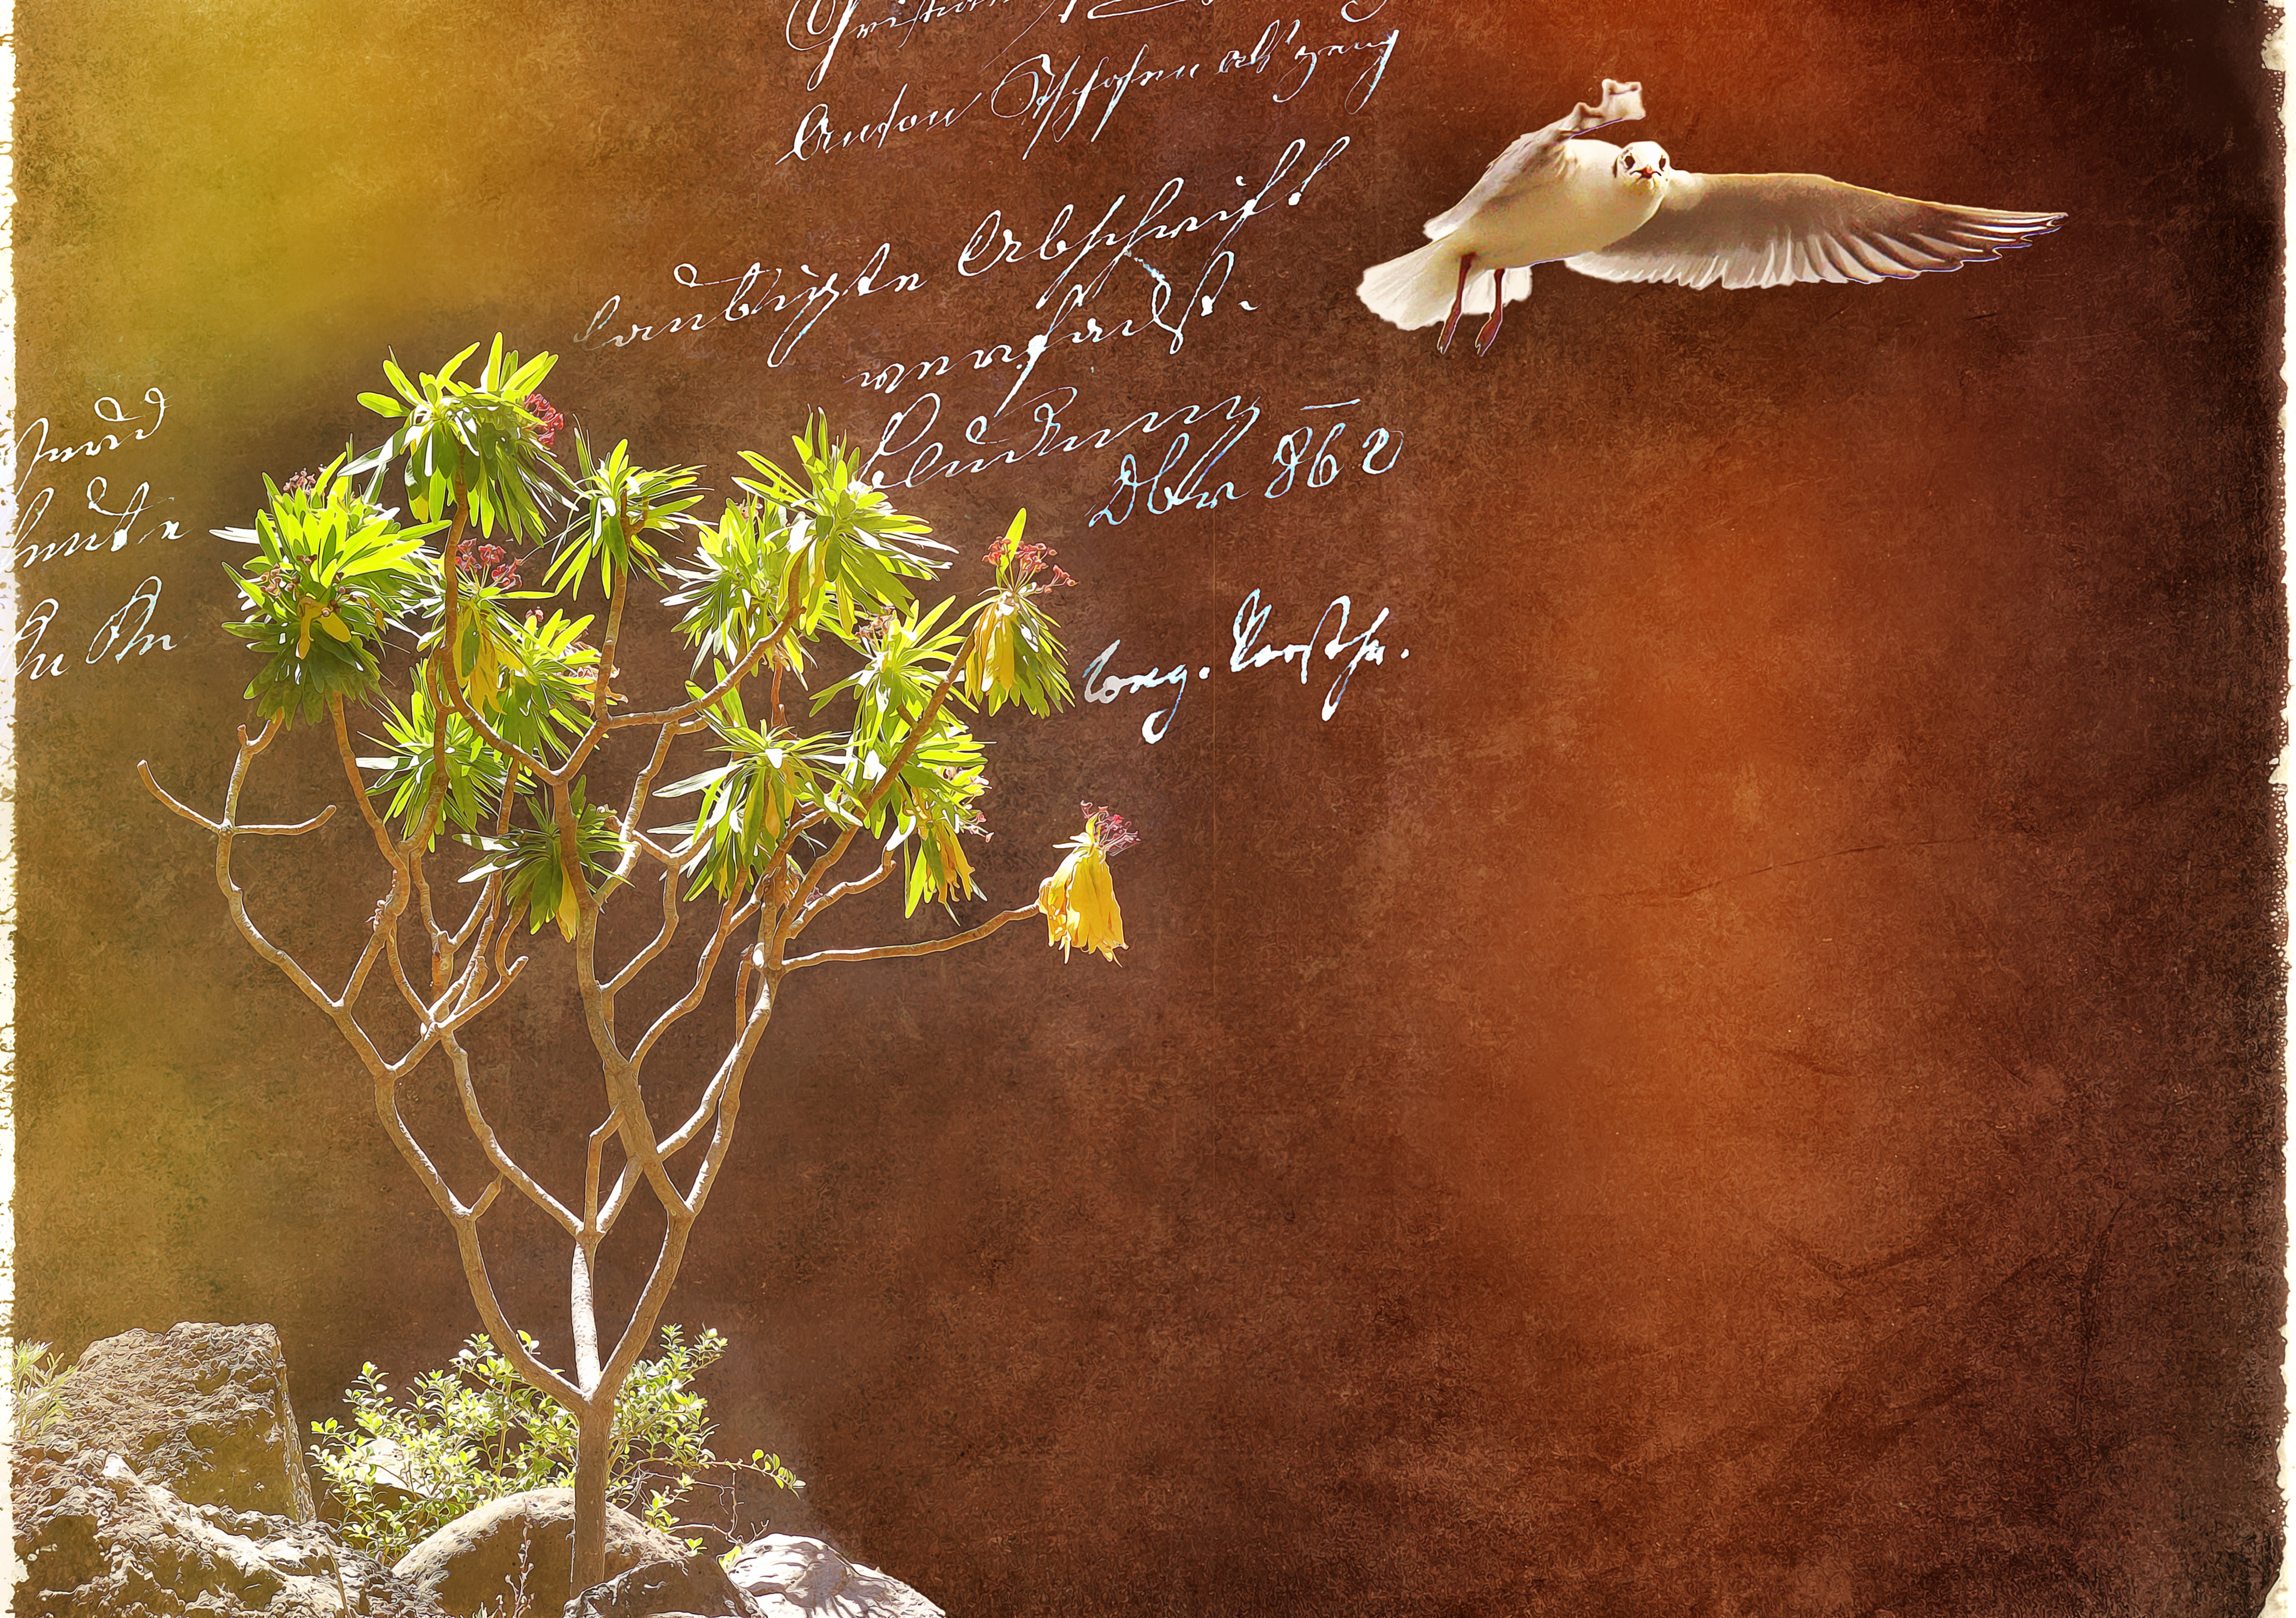
bird, plant, leaf, flower, seagull, autumn, flora, fauna, painting, font, art, handwriting, composing, digital art, greeting card, digital painting, spurge